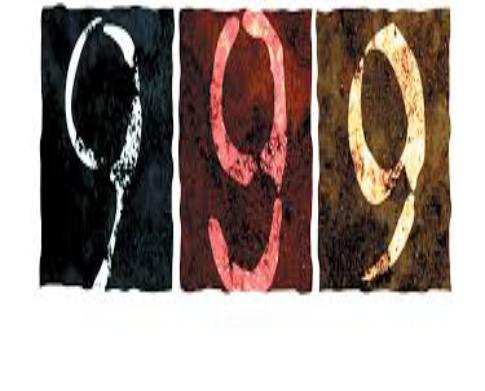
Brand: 999
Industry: Medical